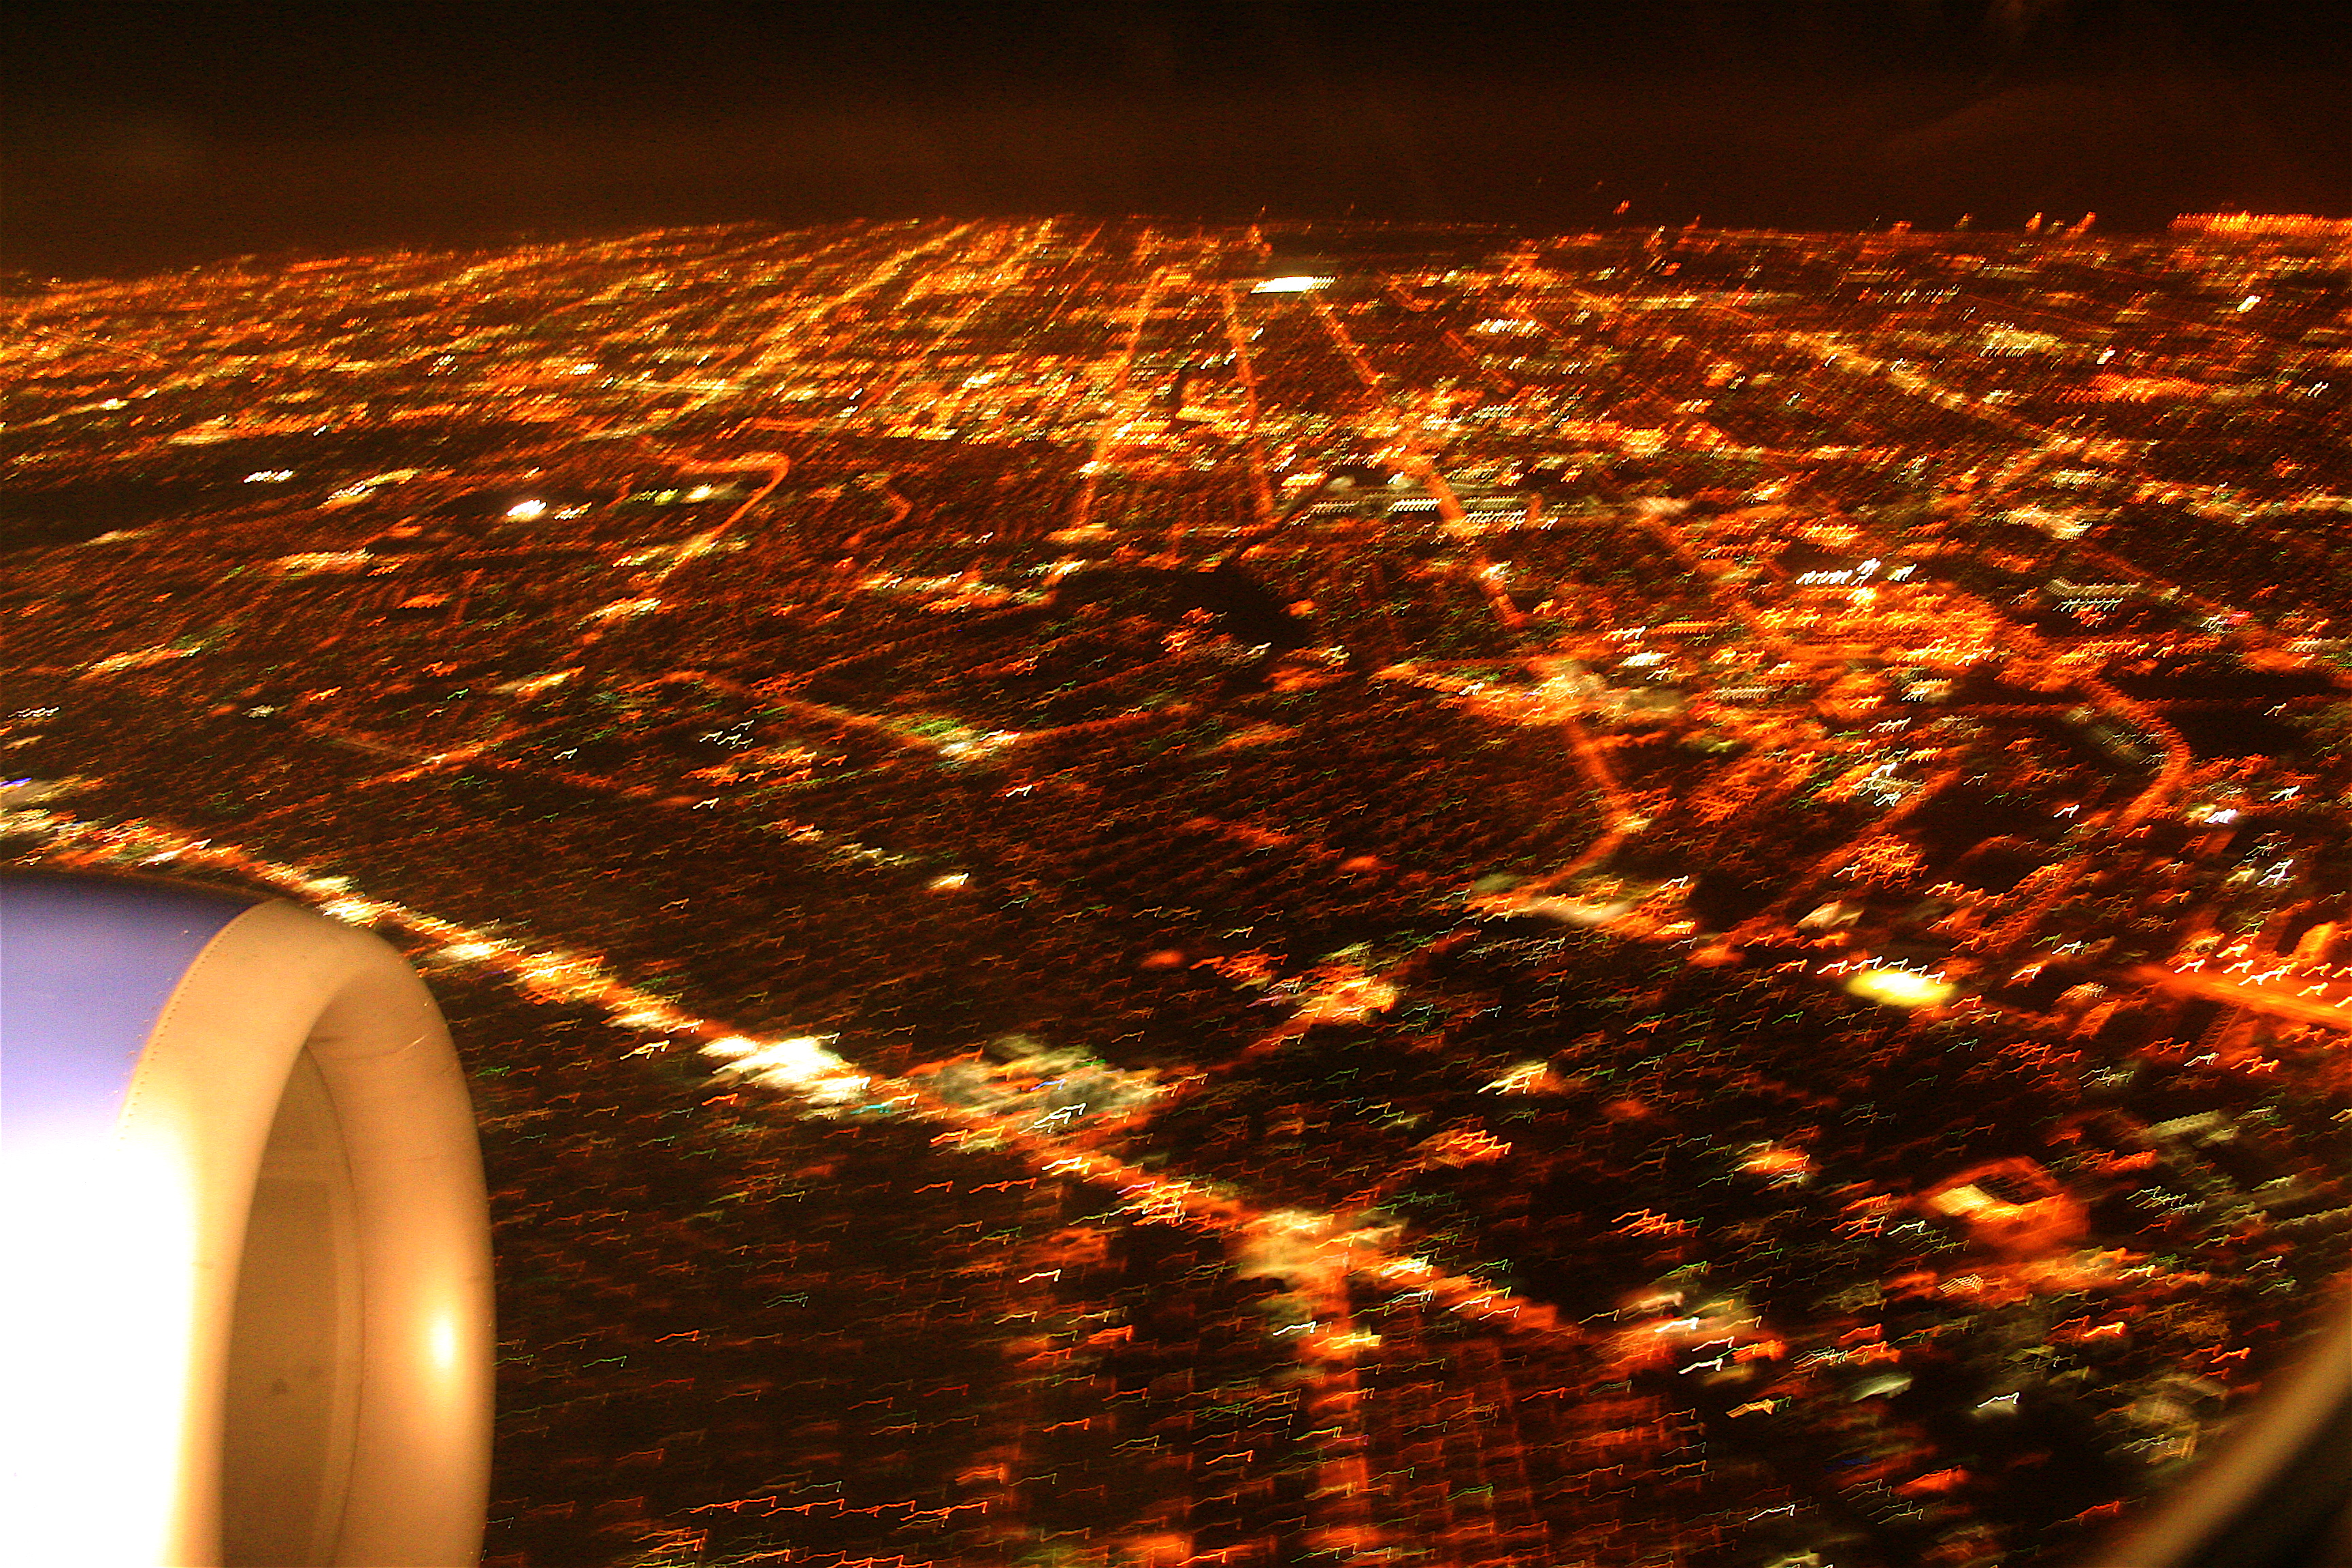
light, night, sunlight, evening, color, autumn, lighting, lightpaint